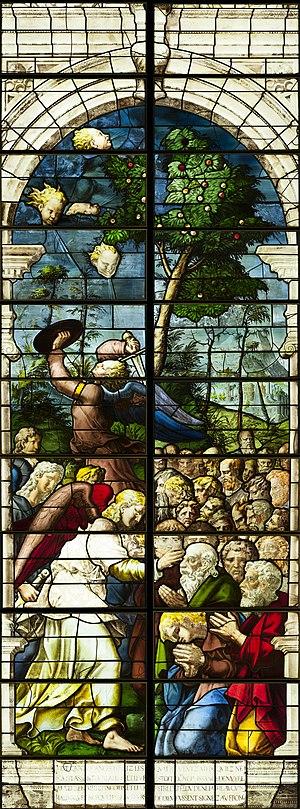
Vitrail